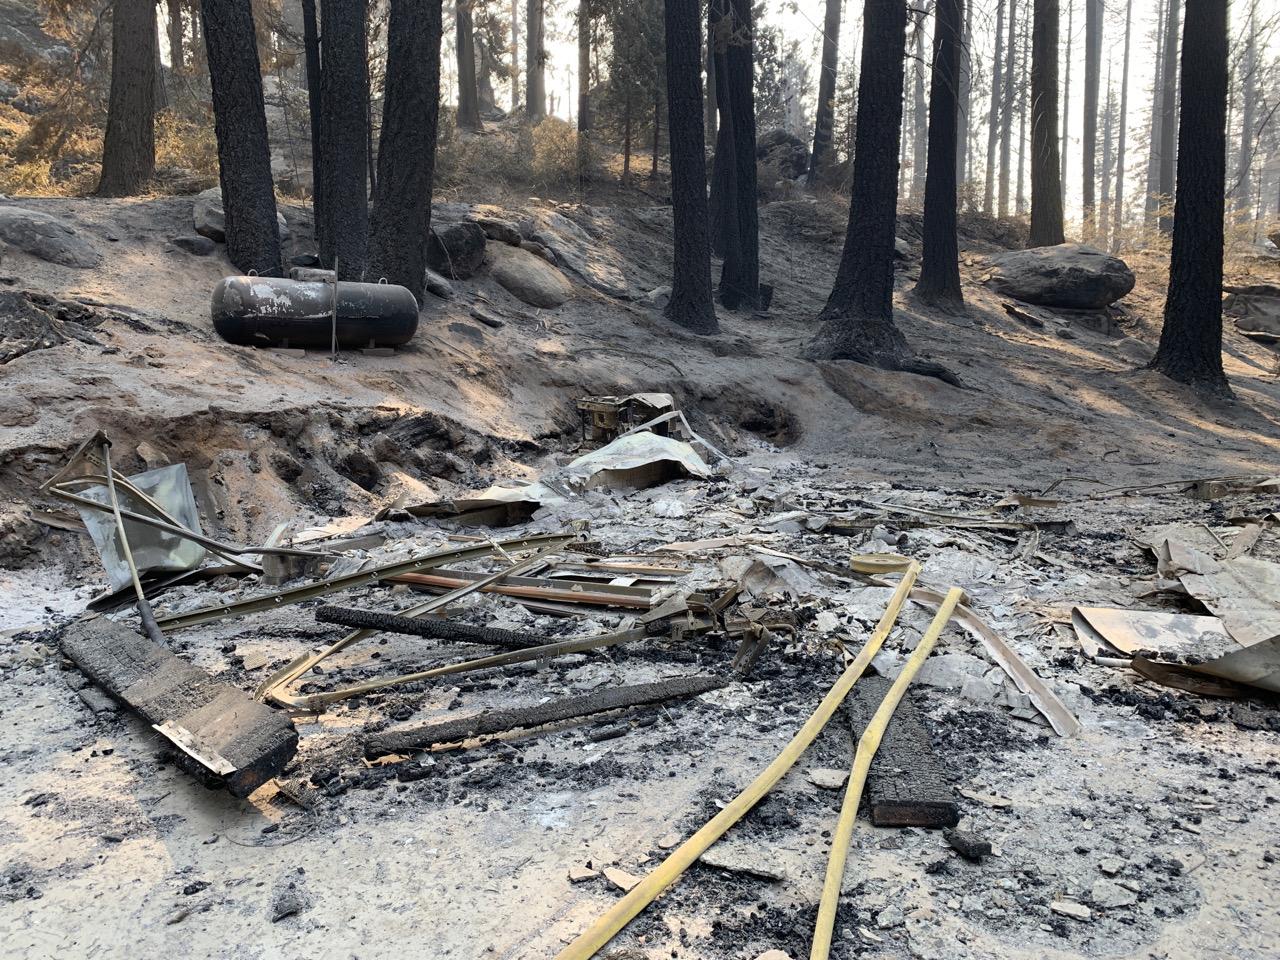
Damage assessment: destroyed